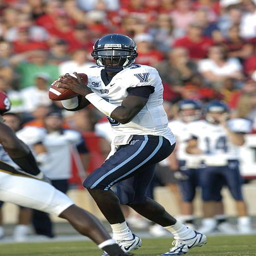
person drops back to pass against american football team .